USS Guide (AM-447)

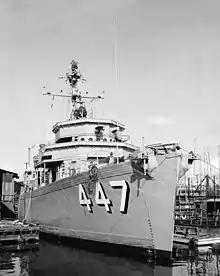
"Guide" in 1954.

"Guide" was again underway for the Far East 5 April 1963, touching Midway Island and the Marianas on her way to Japan. She again swept to the shores of Taiwan, Korea, and the Philippines before returning to Long Beach 5 November 1963. Coastwise training occupied her until 5 April 1965 when she sailed for Guam, Marianas Islands, arriving 3 May 1965.